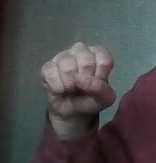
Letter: saad